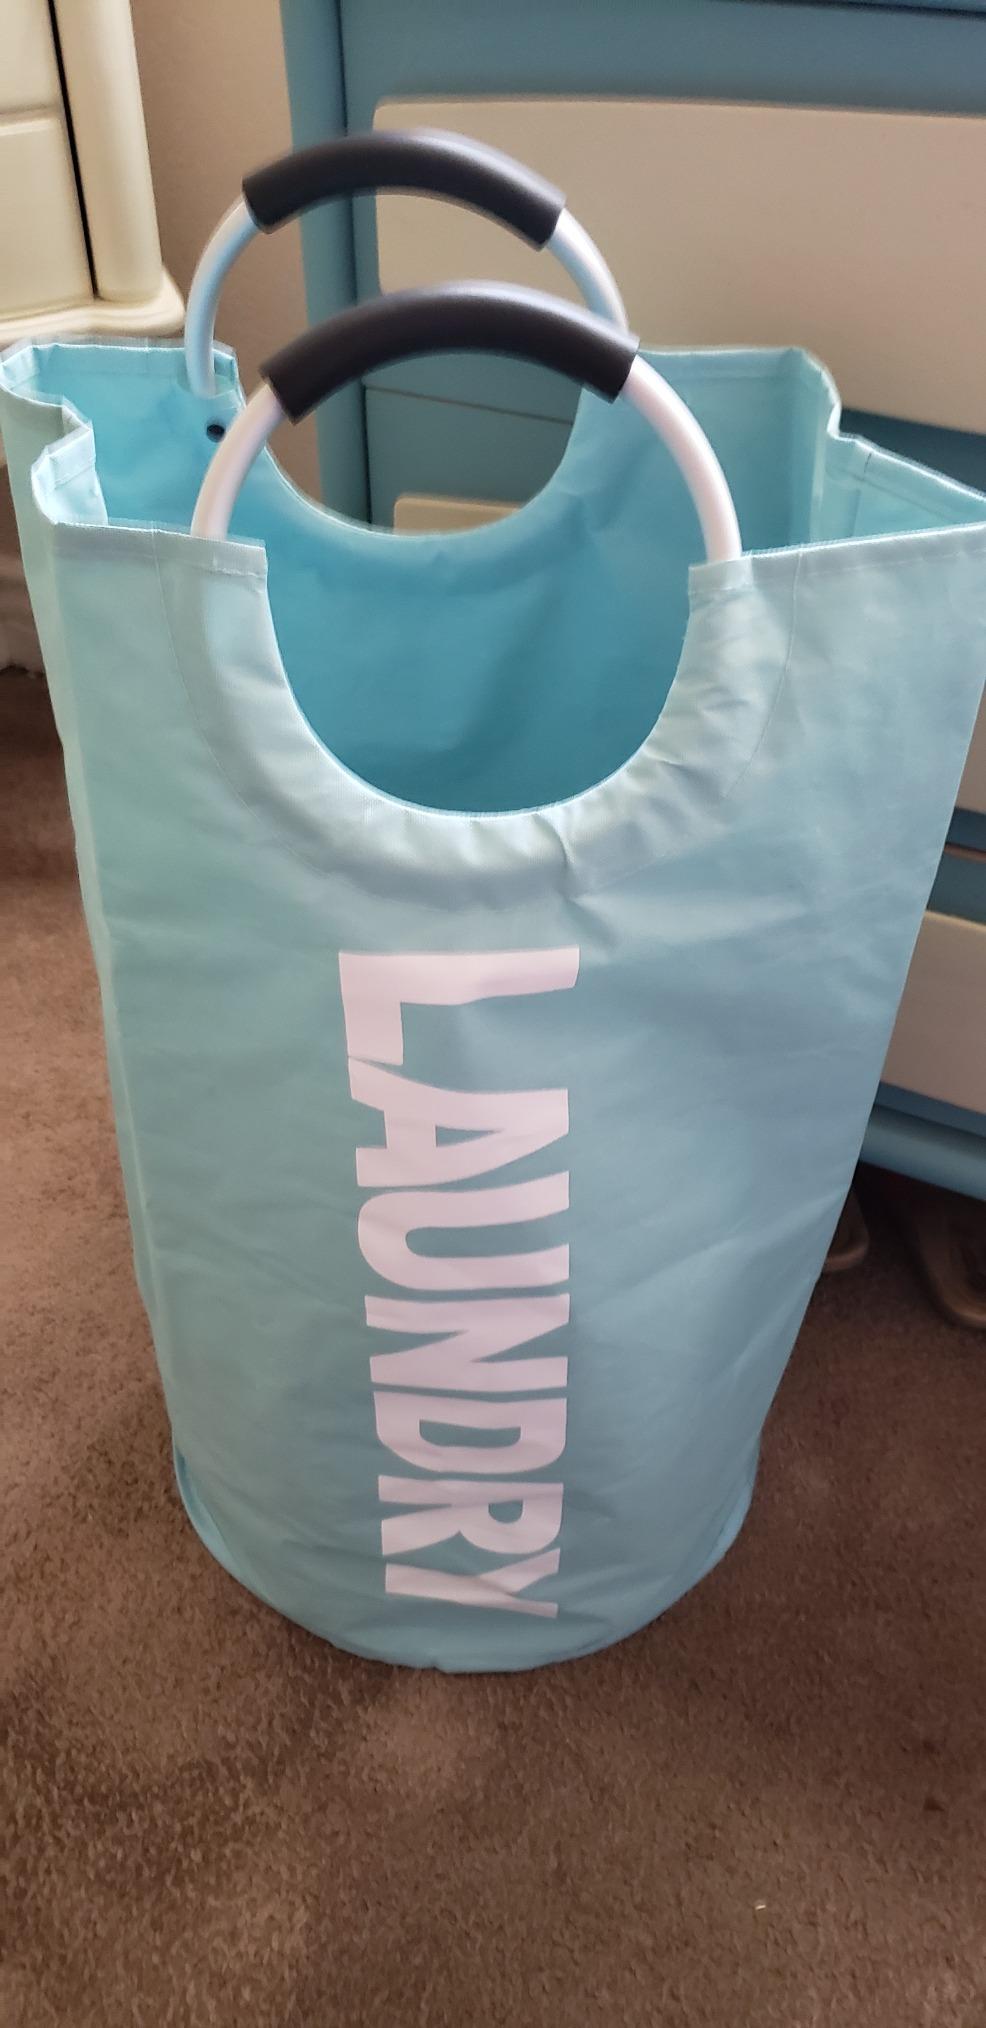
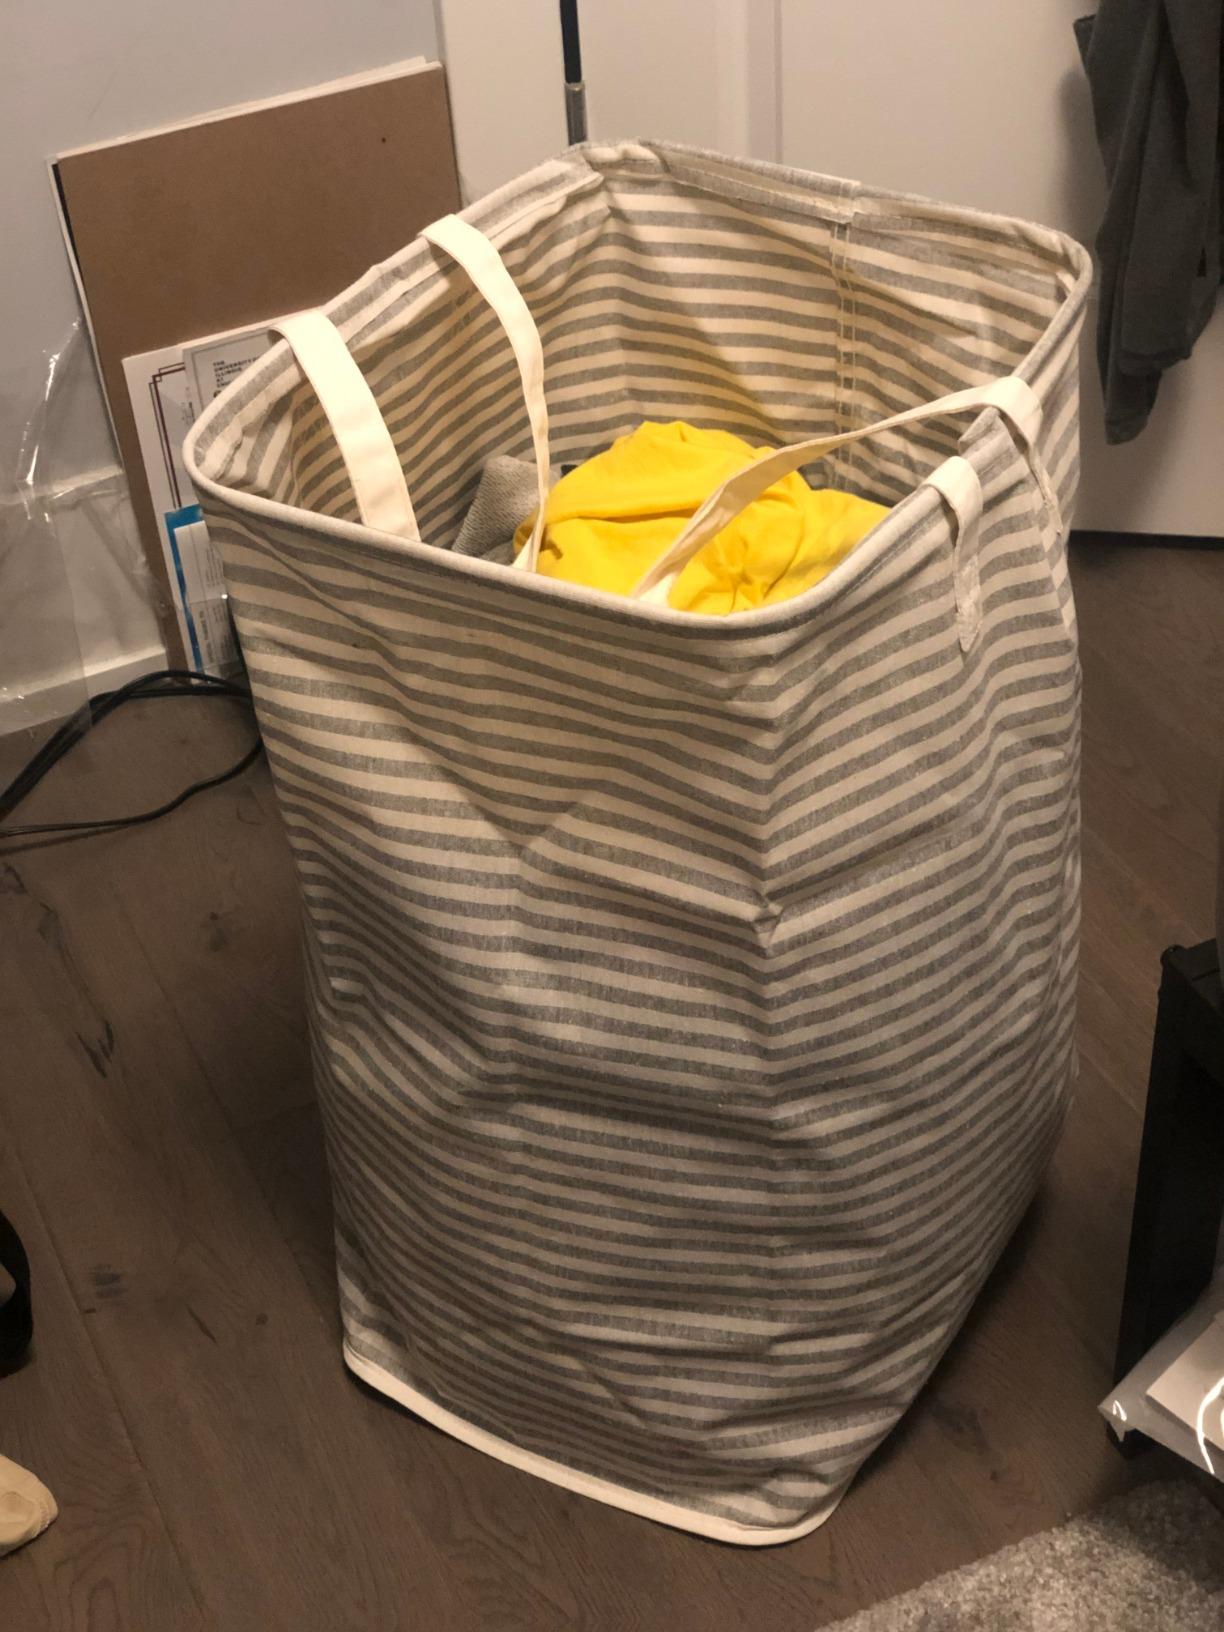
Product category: items_hamper
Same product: no